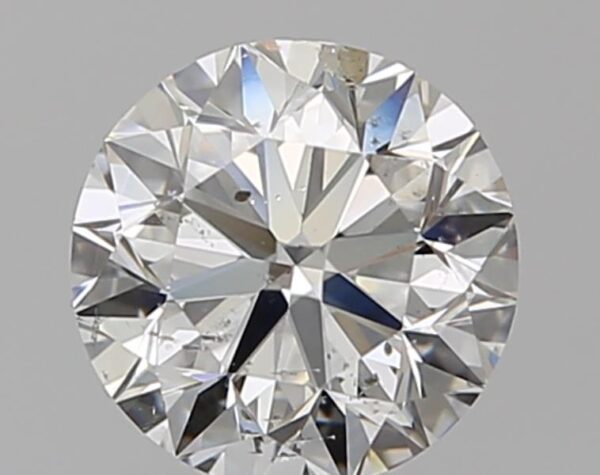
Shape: round
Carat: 0.9
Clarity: SI2
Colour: H
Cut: VG
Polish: EX
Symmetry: EX
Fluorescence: N
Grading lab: GIA
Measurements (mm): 6.02 x 6.07 x 3.86